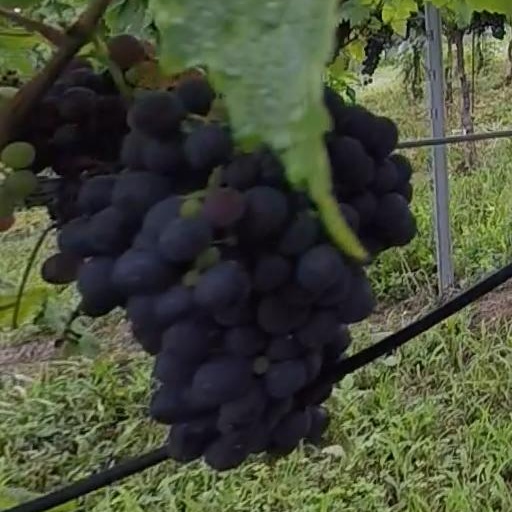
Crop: grape